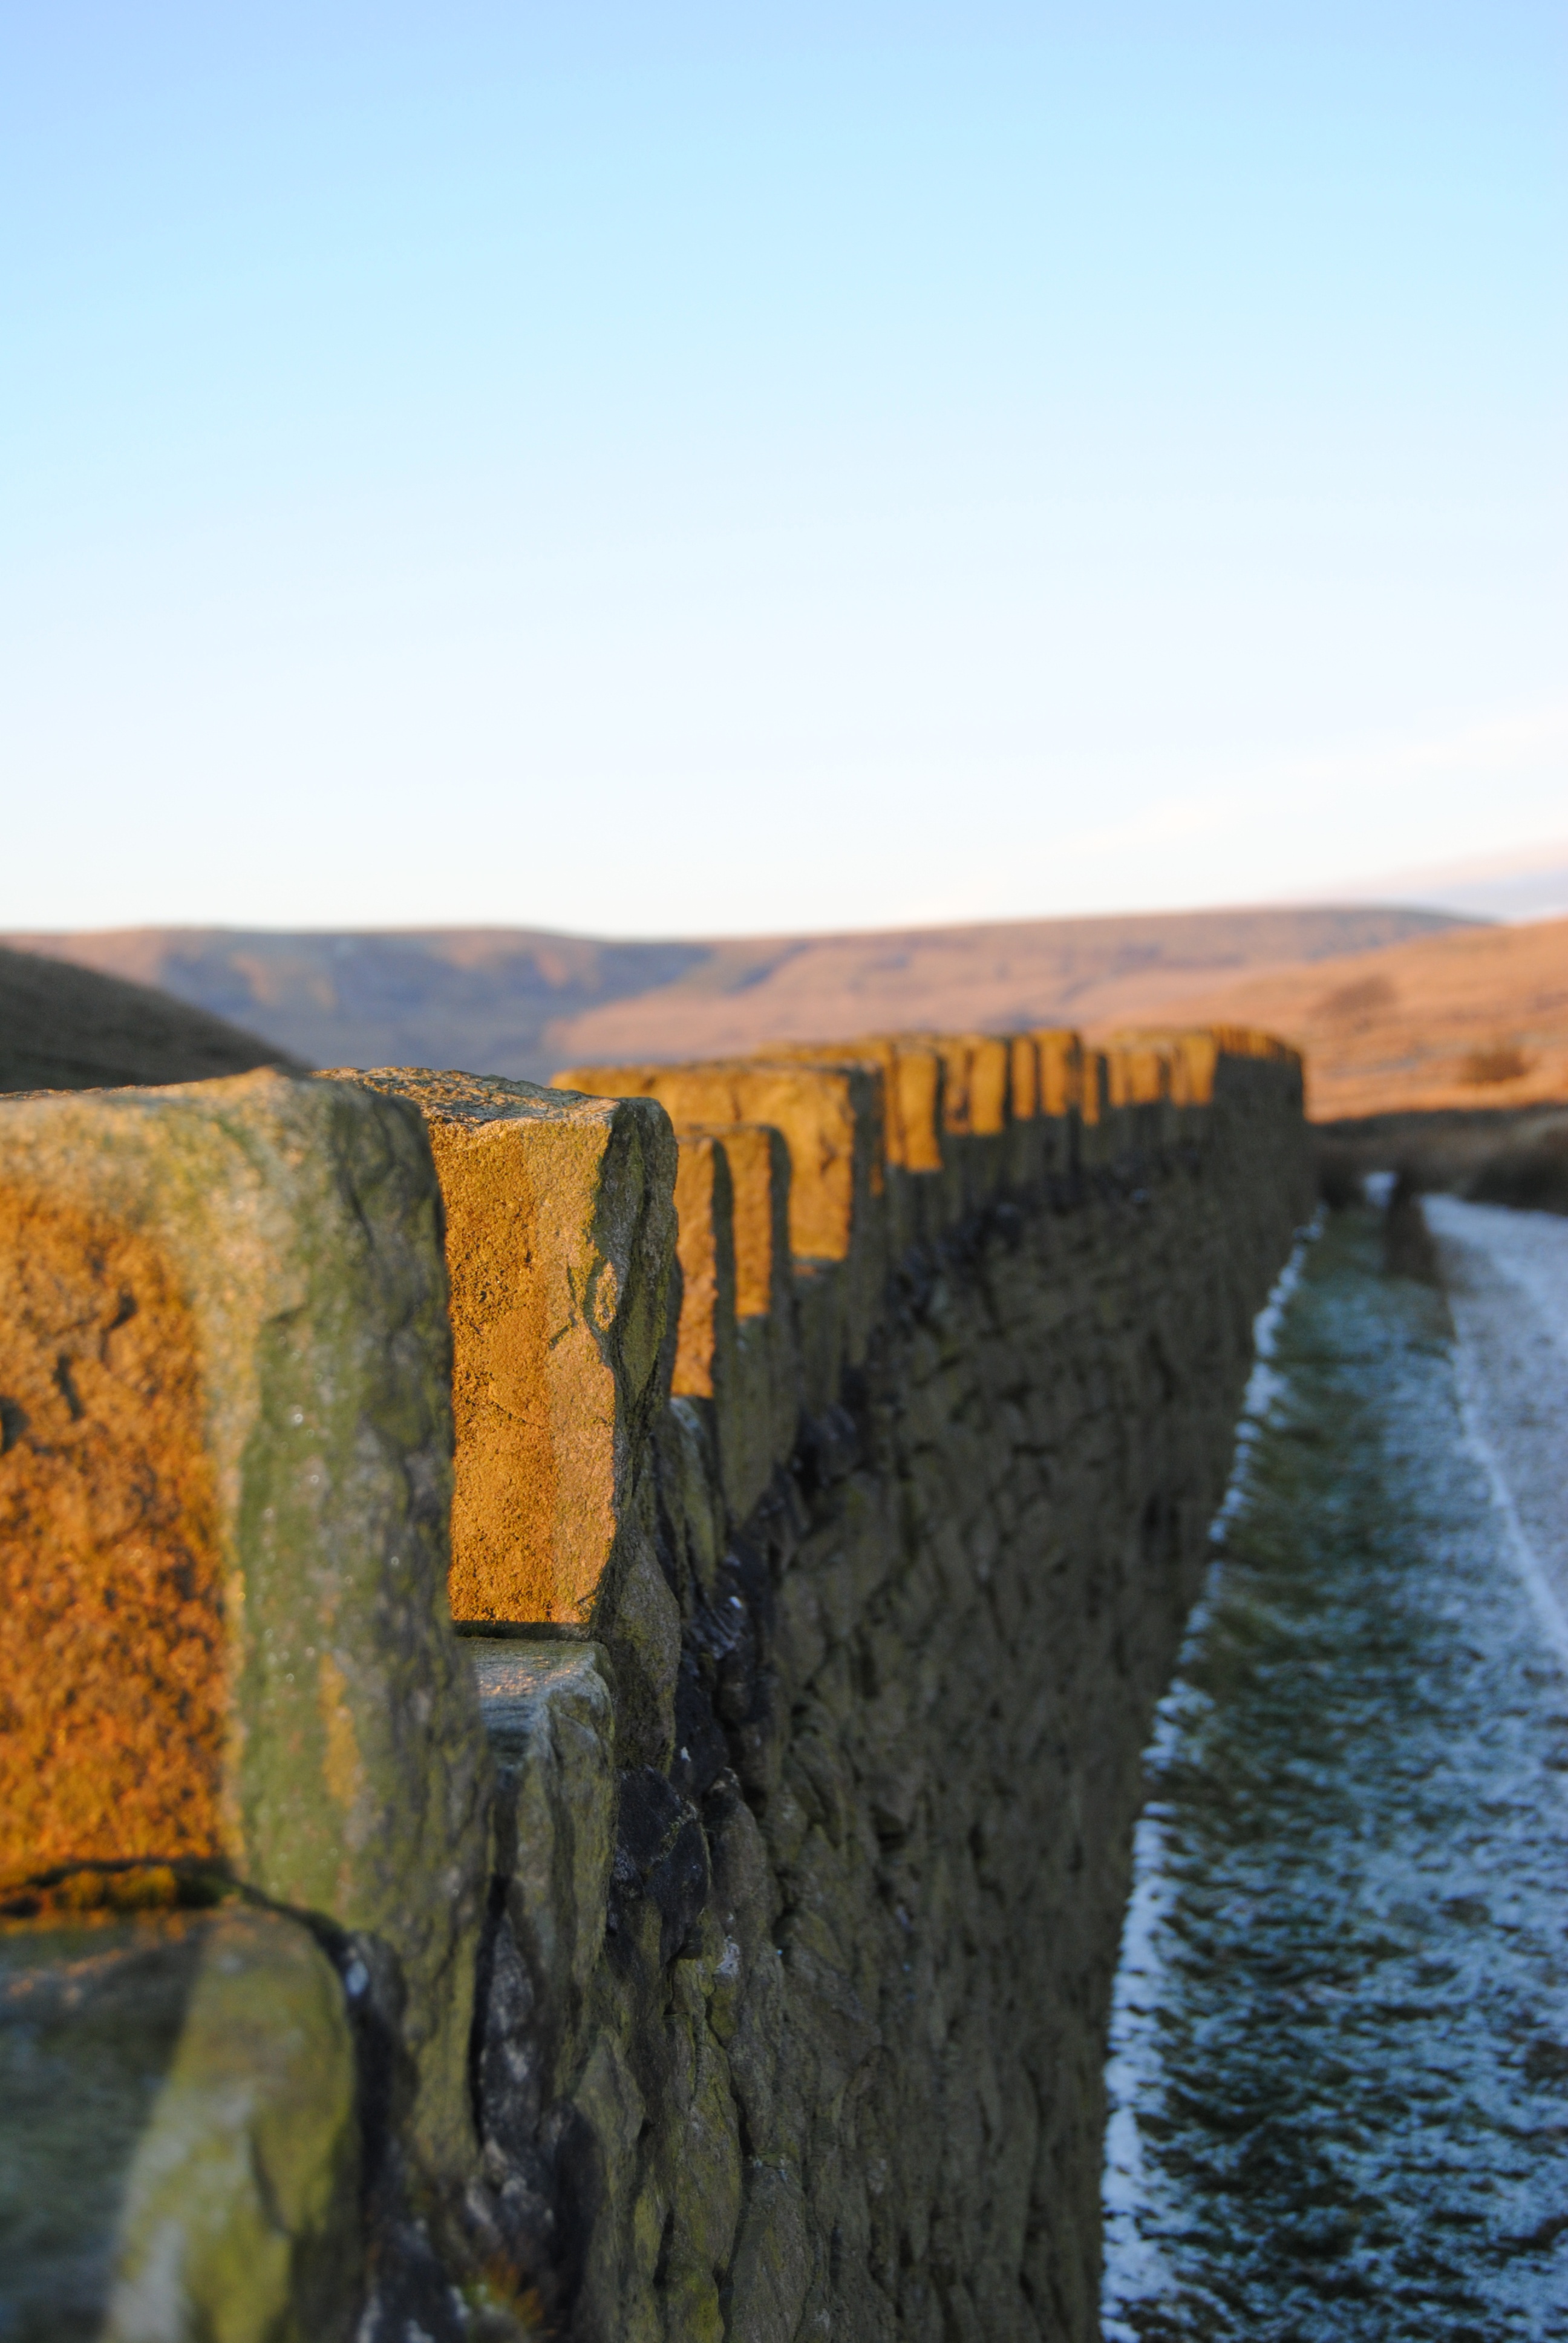
landscape, sea, coast, water, rock, architecture, structure, wall, stone, formation, cliff, construction, pattern, reflection, terrain, material, waterway, textured, geology, masonry, landform